Malaville

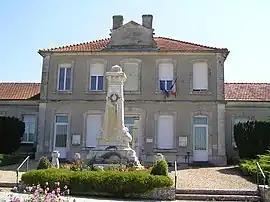
Town hall

Malaville is a former commune in the Charente department in southwestern France. On 1 January 2017, it was merged into the new commune Bellevigne.